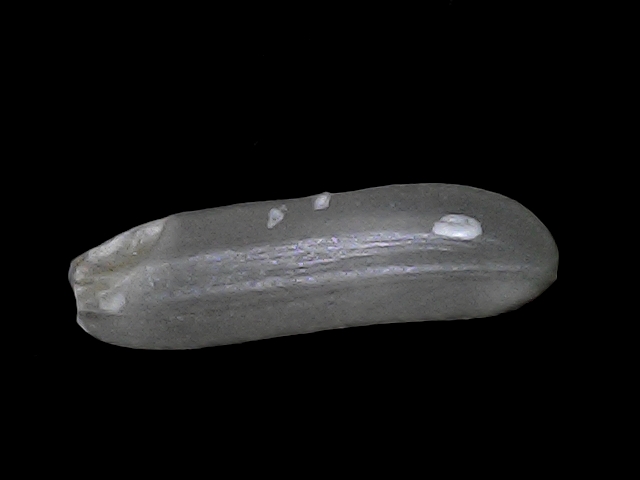
Rice variety: BRRI102